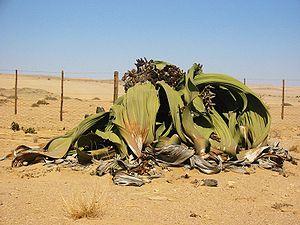
Welwitschia mirabilis est la seule espèce du genre Welwitschia et de la famille des Welwitschiacées.